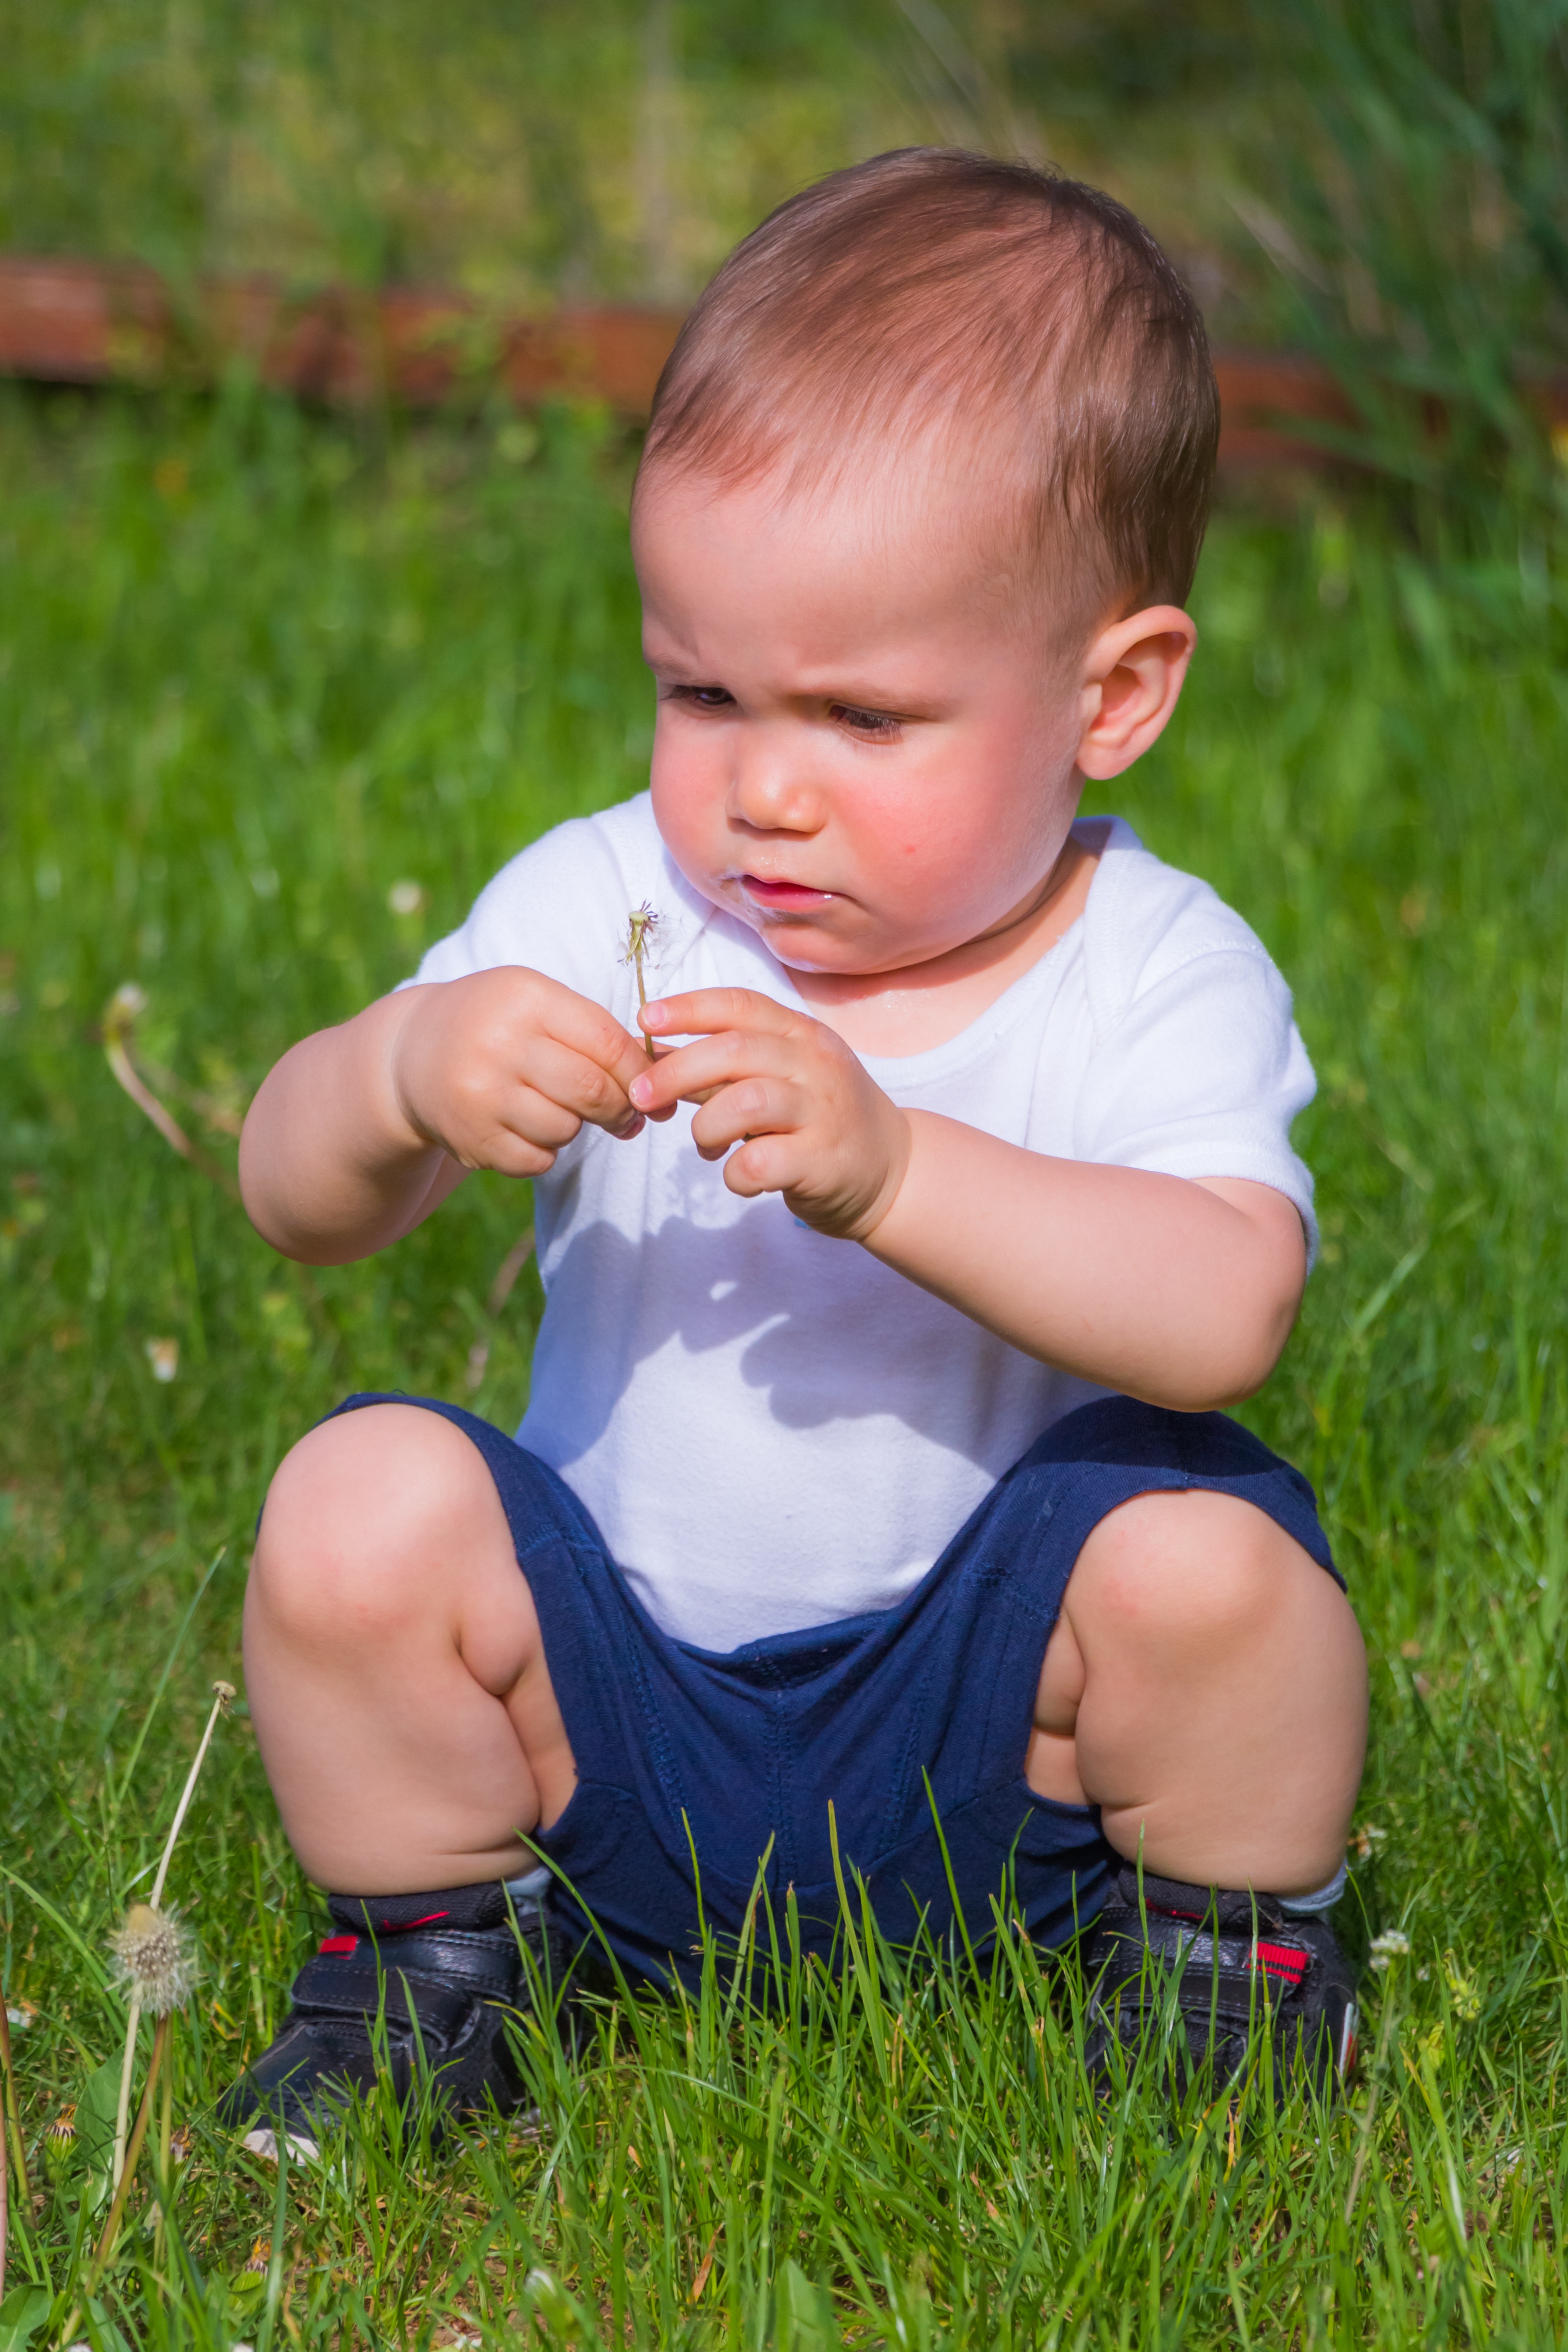
grass, person, people, girl, lawn, meadow, play, boy, kid, cute, male, spring, sitting, child, garden, smile, infant, toddler, skin, plays, little boy, portrait photography, little kid, human positions